William III, Count of Toulouse

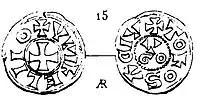
Coin of William III Taillefer, count of Toulouse.

William married twice, first to Arsinde, and second to Emma, daughter of Rotbold III of Provence. From her he gained titles and lands to Provence. From Arsinde, he had two sons, Raymond and Hugh, who died young. His eldest son by Emma, Pons, inherited Toulouse and the title of Margrave of Provence. His second son Bertrand became Count of Forcalquier, a Provençal fief. He had an illegitimate daughter who married Otto Raymond of L'Isle-Jourdain.